USS Cowpens (CVL-25)

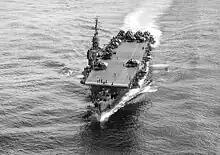
USS "Cowpens" in 1945

From 30 December 1944 to 26 January 1945, "Cowpens" was at sea for the Lingayen Gulf landings. Her planes struck targets on Formosa, Luzon, the Indochinese coast and the Hong Kong-Canton area and Okinawa during January. On 10 February, "Cowpens" sortied from Ulithi for the Iwo Jima operation, striking the Tokyo area, supporting the initial landings from 19 to 22 February, and hitting Okinawa on 1 March.